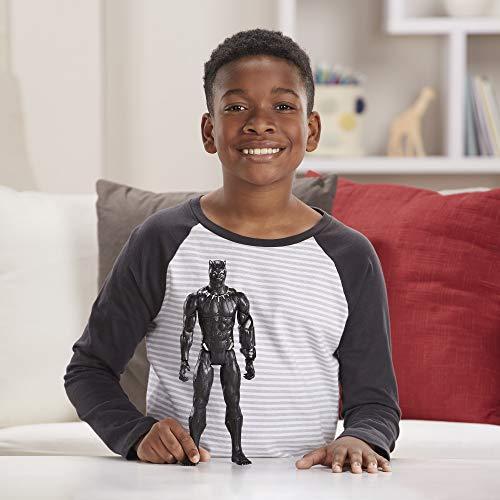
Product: Avengers Marvel Endgame Titan Hero Series Black Panther 12" Action Figure, Brown/A
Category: Toys & Games | Toy Figures & Playsets | Action Figures
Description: Marvel movie-inspired design – fans can imagine the action-packed scenes of the Marvel universe with this black Panther figure, inspired by the black Panther movie.
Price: $9.99
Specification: ProductDimensions:2x4x12inches|ItemWeight:7.8ounces|ShippingWeight:8.6ounces(Viewshippingratesandpolicies)|ASIN:B07H9RSKG6|Itemmodelnumber:E5875AC2|Manufacturerrecommendedage:4yearsandup